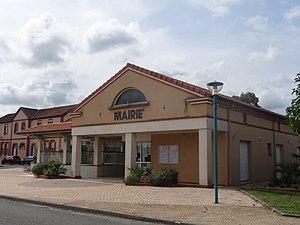
Caupenne-d'Armagnac est une commune française située dans le département du Gers en région Occitanie.